Start the Party!

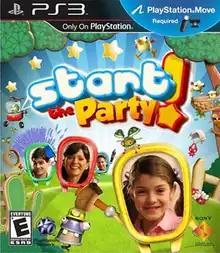
North American box art

Start the Party! is a 2010 augmented reality party video game developed by Supermassive Games and published by Sony Computer Entertainment for the PlayStation 3. It utilizes the PlayStation Move controller. It is the first game developed by Supermassive Games. The game is a collection of augmented reality mini-games which use the PlayStation Eye.